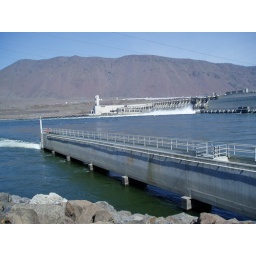
When the fish are ready to leave the hatchery they leave by swimming down this chute and into the river.